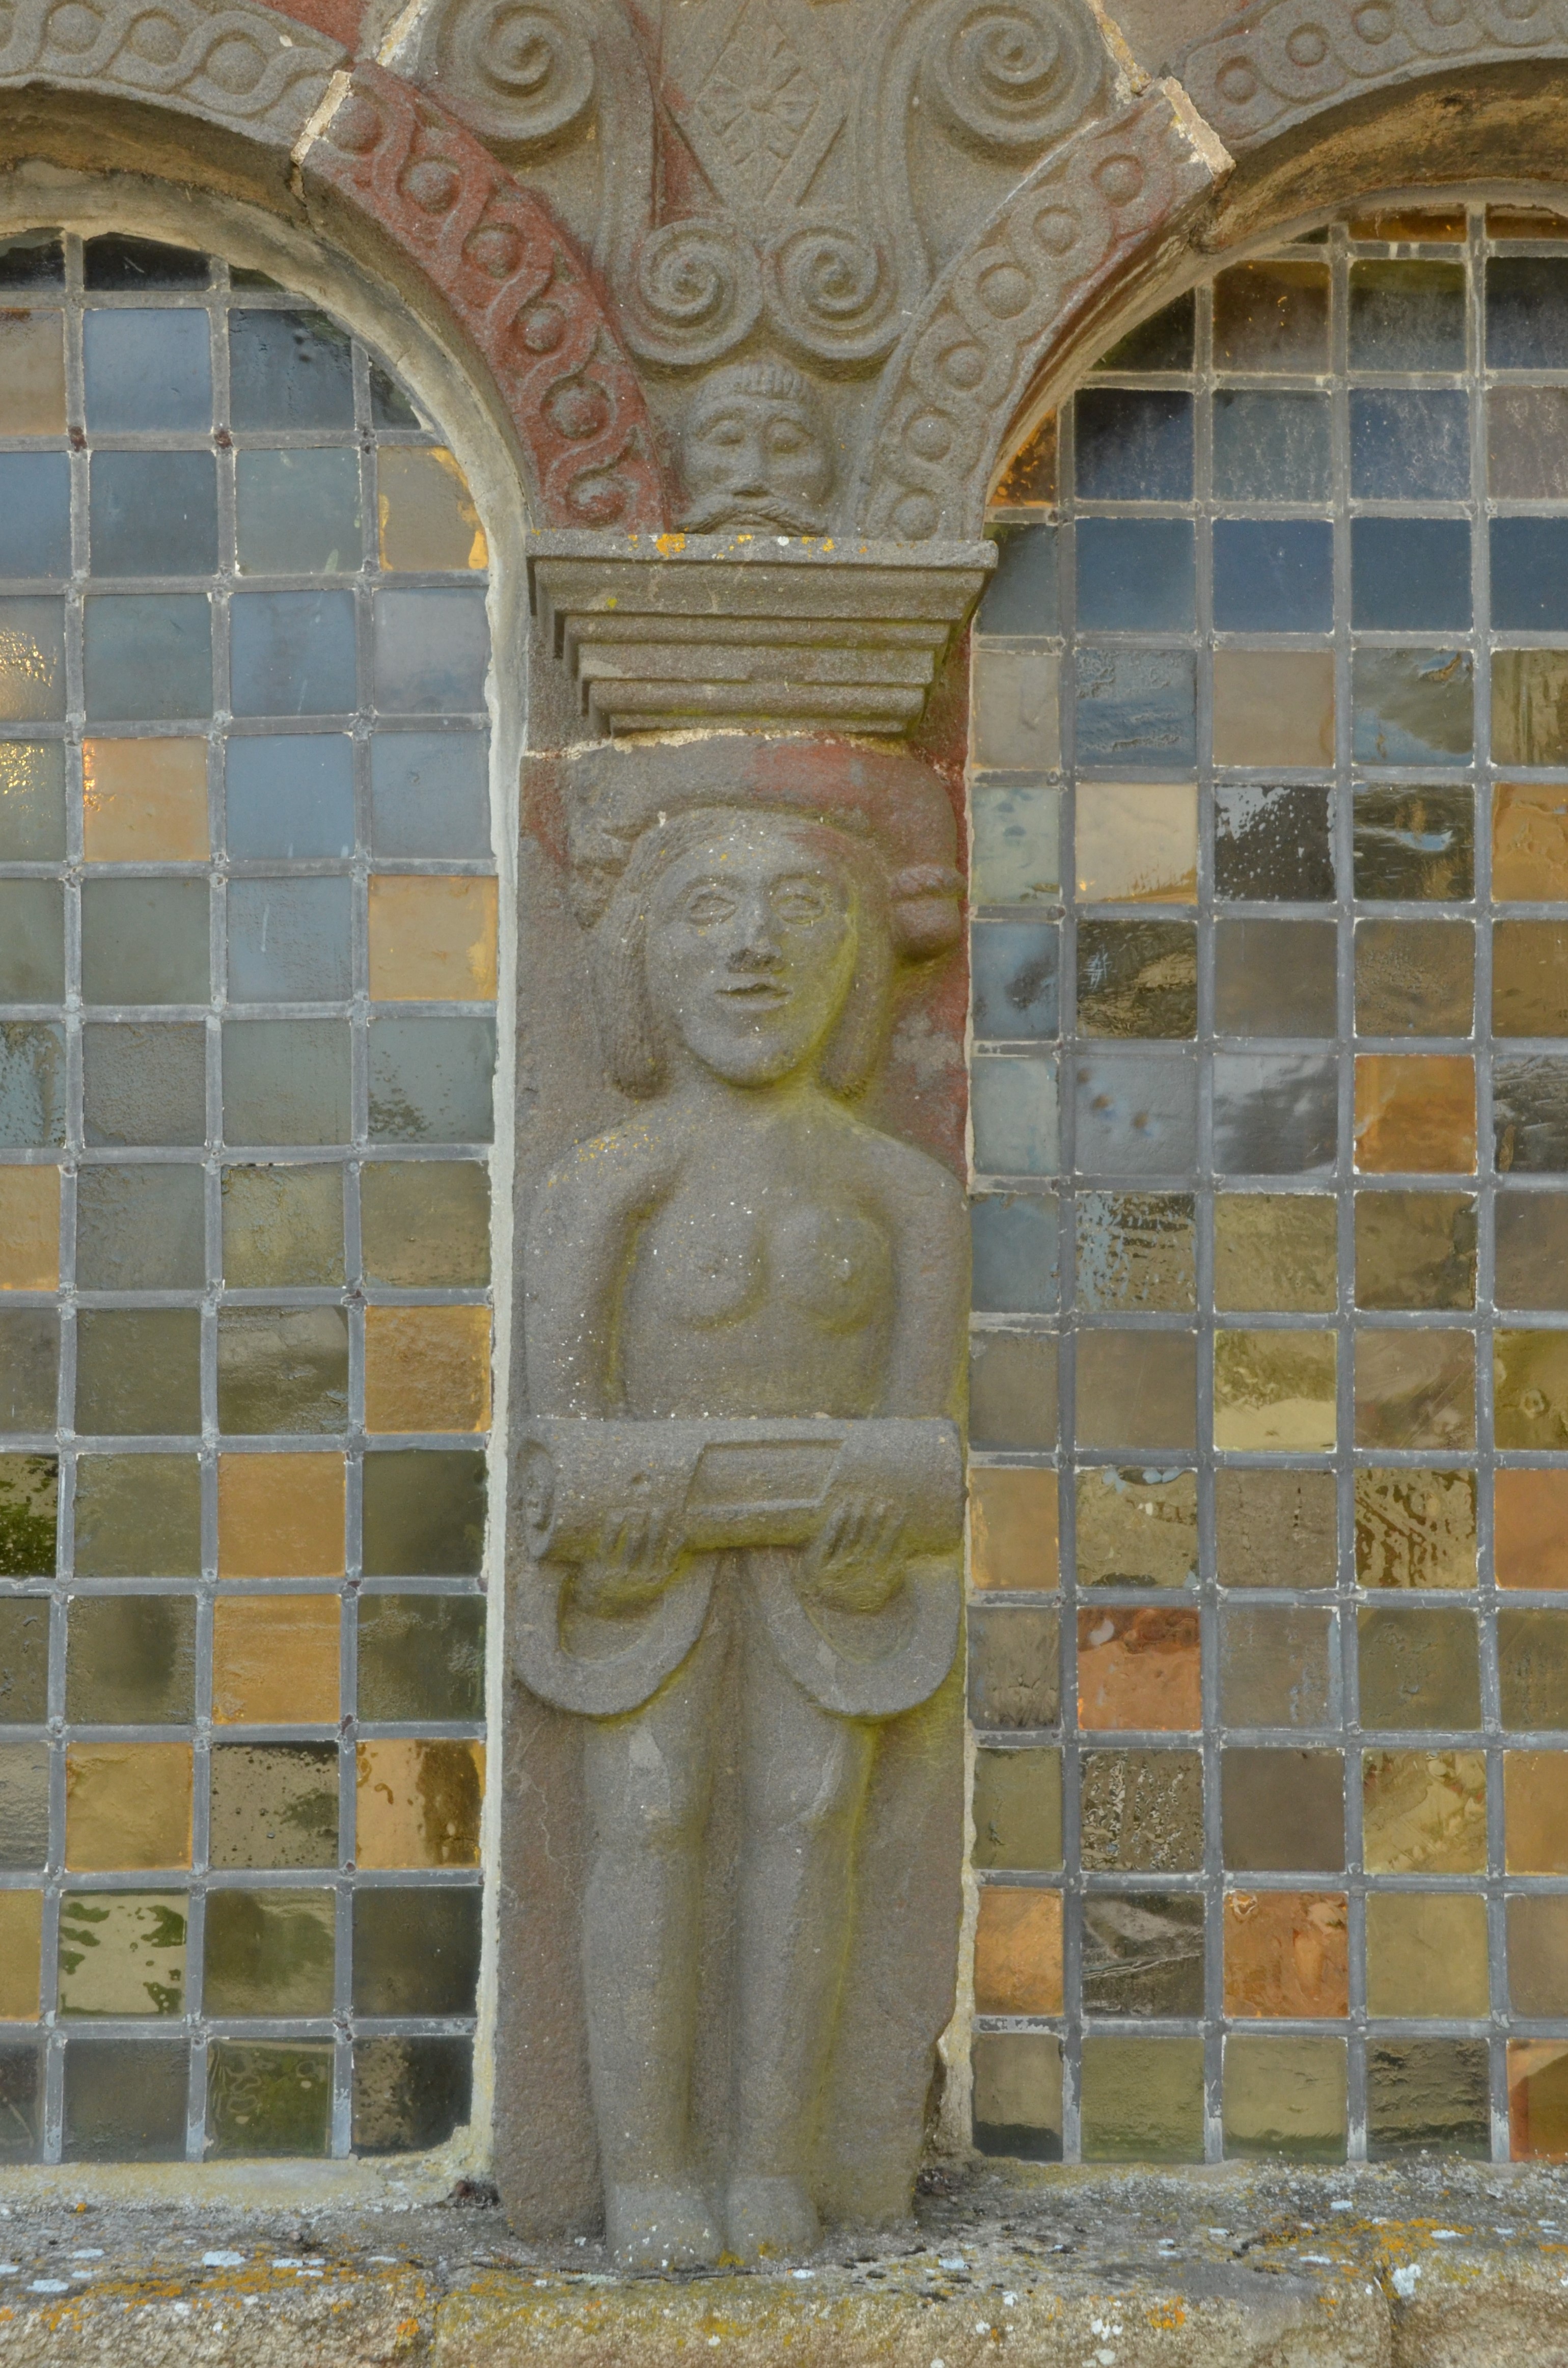
architecture, structure, window, glass, palace, wall, monument, statue, arch, decoration, pillar, column, facade, stained glass, sculpture, art, figure, temple, image, carving, work of art, stone carving, women's art, ancient history